Timeline of the Tumu Crisis

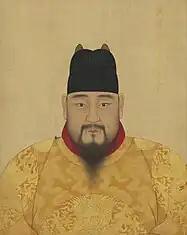
Emperor Yingzong of Ming was captured by the Mongols during the Tumu Crisis

The Tumu Crisis was a significant battle in Chinese history that took place on 1 September 1449, between the Ming dynasty and the Oirat Mongols. In July 1449, Esen Taishi, leader of the Oirat Mongols, launched a large-scale, three-pronged invasion of China. Emperor Yingzong of Ming, under the advice by the eunuch Wang Zhen, decided to personally lead an expedition northward to confront Esen Taishi, despite protests from experienced generals. The Ming army was ill-prepared and became scattered during their advance. When they reached the Tumu post station, they were in a vulnerable position, trapped in narrow terrain with limited water and supplies.